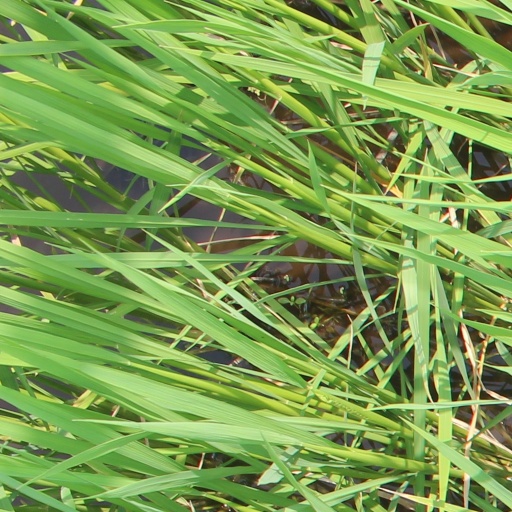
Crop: rice